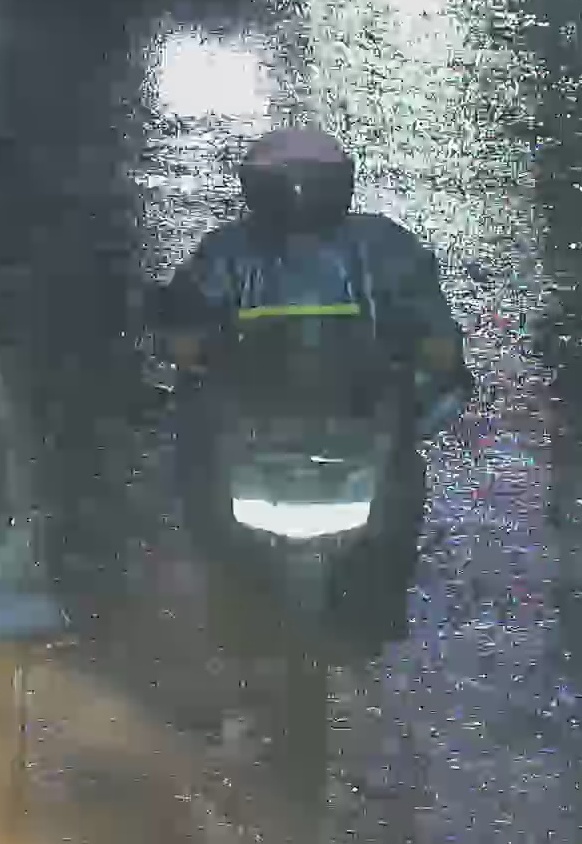
person-with-helmet: 0
person-without-helmet: 0